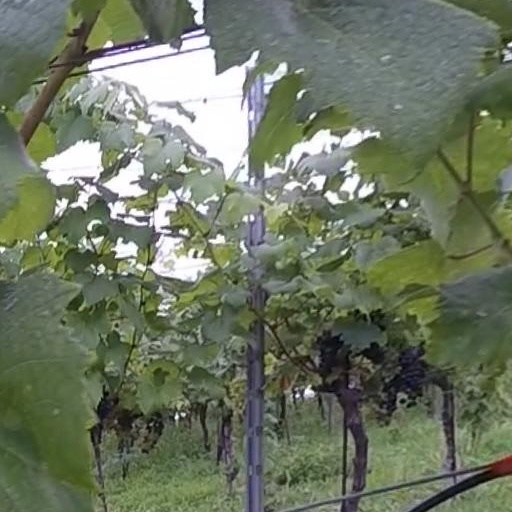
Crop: grape